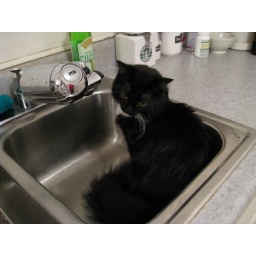
Nigella the cat waiting in the sink for Santa to appear (Dec. 2007)